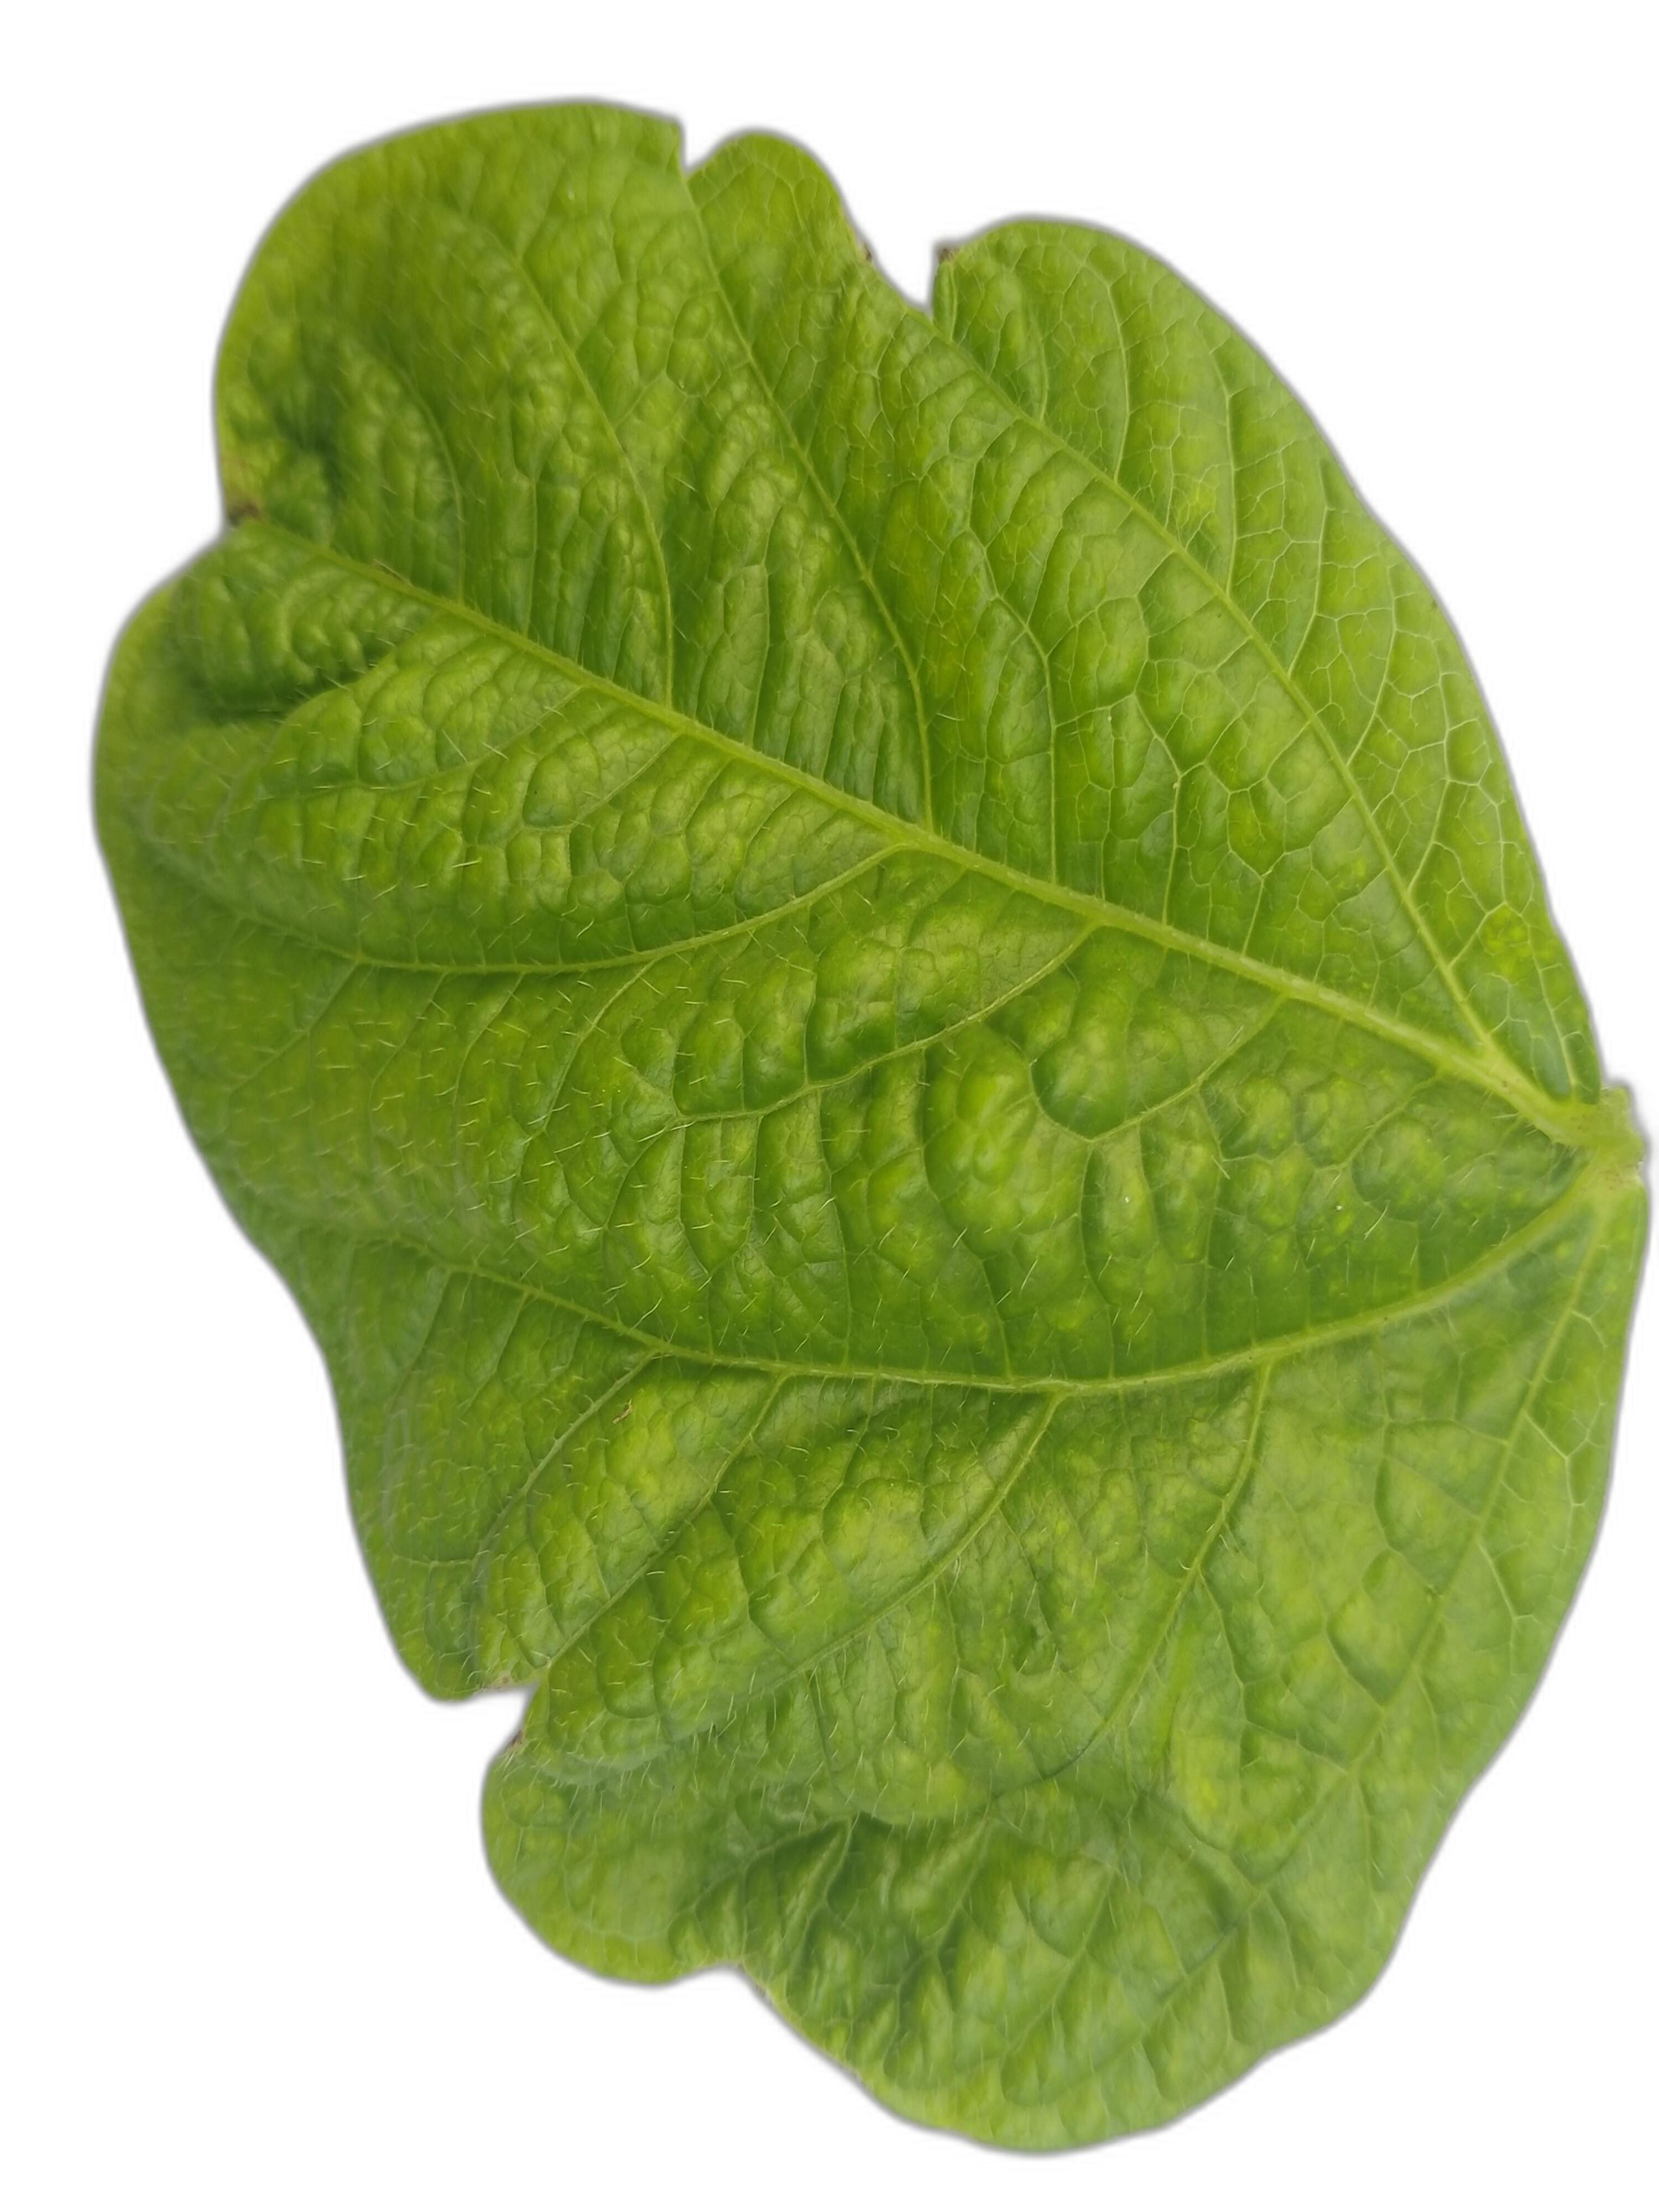
Label: Leaf Crinkle